Leeds North (UK Parliament constituency)

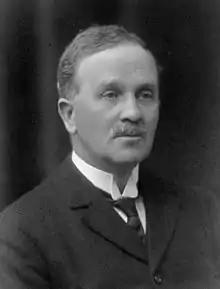
A.C. Farquharson

Another General Election was required to take place before the end of 1940. The political parties had been making preparations for an election to take place and by the Autumn of 1939, the following candidates had been selected;